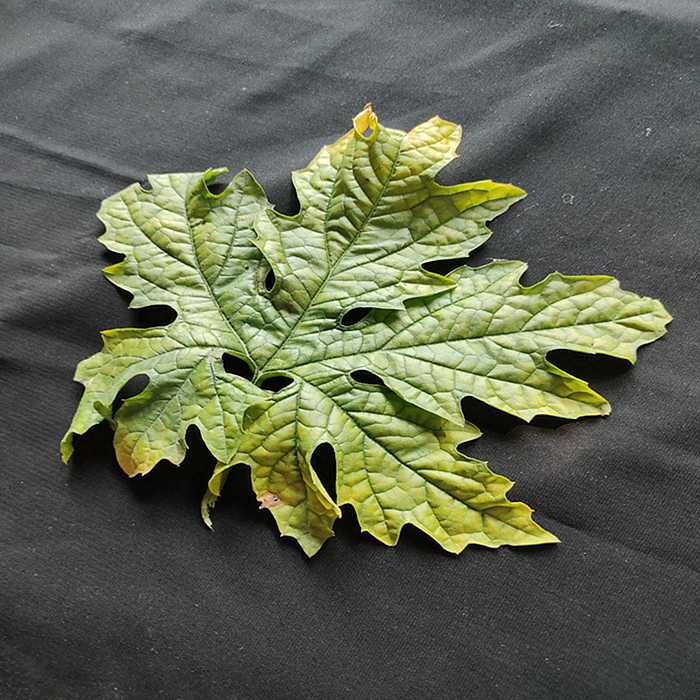
Plant: Bitter Gourd
Label: Mosaic virus